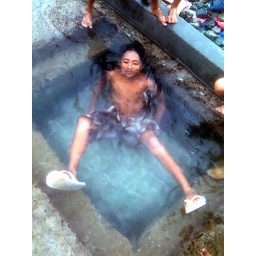
Taken from a broken water pipe beside the train rails. Sampaloc, Metro Manila.